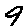
Label: 9